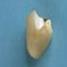
Maize quality: Bad